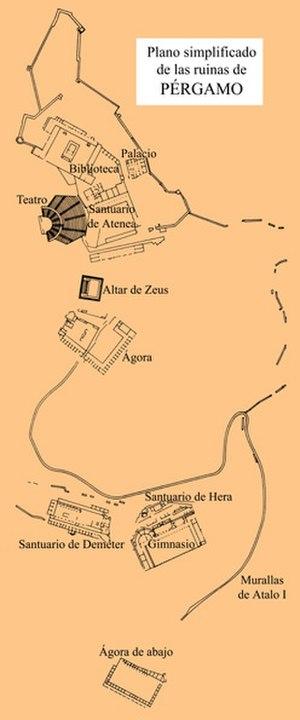
A l'image de celle d'Alexandrie, la bibliothèque de Pergame est une des plus importantes bibliothèques de l'Antiquité. Cette dernière est également le fait d'une dynastie hellénistique, les Attalides qui prennent le pouvoir sur la cité de Pergame et sa région à l'issue du conflit des diadoques.
Pergame est une ancienne ville d'Asie Mineure, en Éolide située au nord de Smyrne, au confluent du Caïque et du Cétios, à environ 25 km de la mer Égée. À l'heure actuelle, son nom est Bergama.